Harmony Church

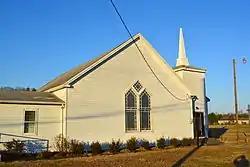

Harmony Church is a historic Methodist Episcopal church near Millsboro in Sussex County, Delaware. It was built in 1891, and is a one-story, wood-frame building covered with asbestos siding and in the Late Gothic Revival style. It has a two-story wing and sits on a rock-faced, concrete block foundation. It features a two-story crenellated tower. The congregation was organized in 1818. The Indian Mission Church of the Nanticoke Indian Association was formed from Harmony Church after the hiring of an African American minister.